Rolling stock of Network SouthEast

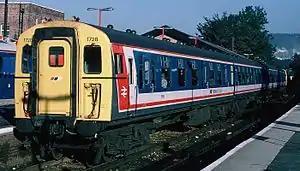
Network SouthEast inherited a large fleet of Class 421 (4CIG) electric multiple unit trains dating from the 1960s.

Network SouthEast (NSE), the sector of British Rail which ran passenger services in London and southeast England between 1986 and 1994, operated a wide variety of rolling stock during its existence. The majority of the network was electrified, and further electrification schemes took place during the 1986–1994 period; and the 7,000 vehicles owned by NSE in 1986 consisted of a mixture of electric, diesel-electric and diesel multiple units, diesel locomotives and the coaches they hauled.